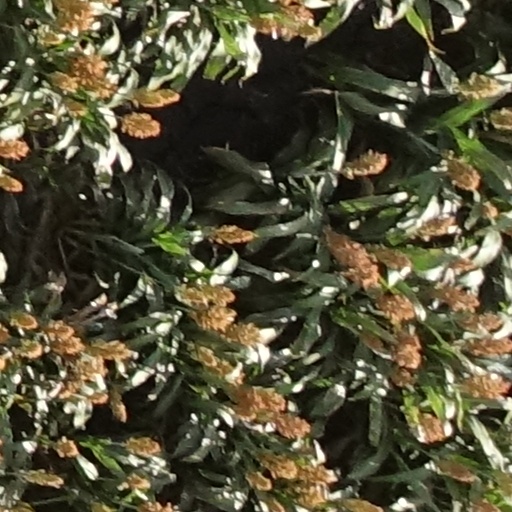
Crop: sorghum